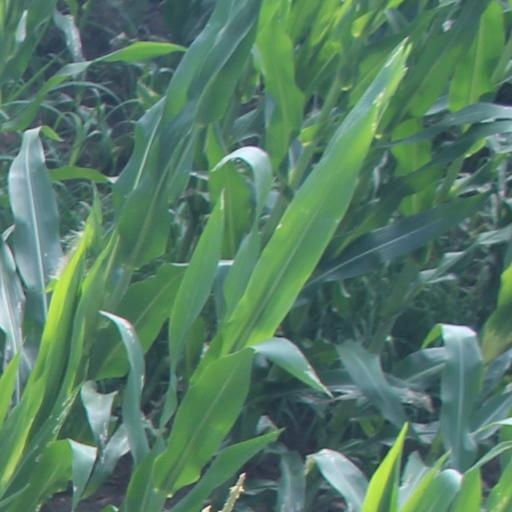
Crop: maize; corn